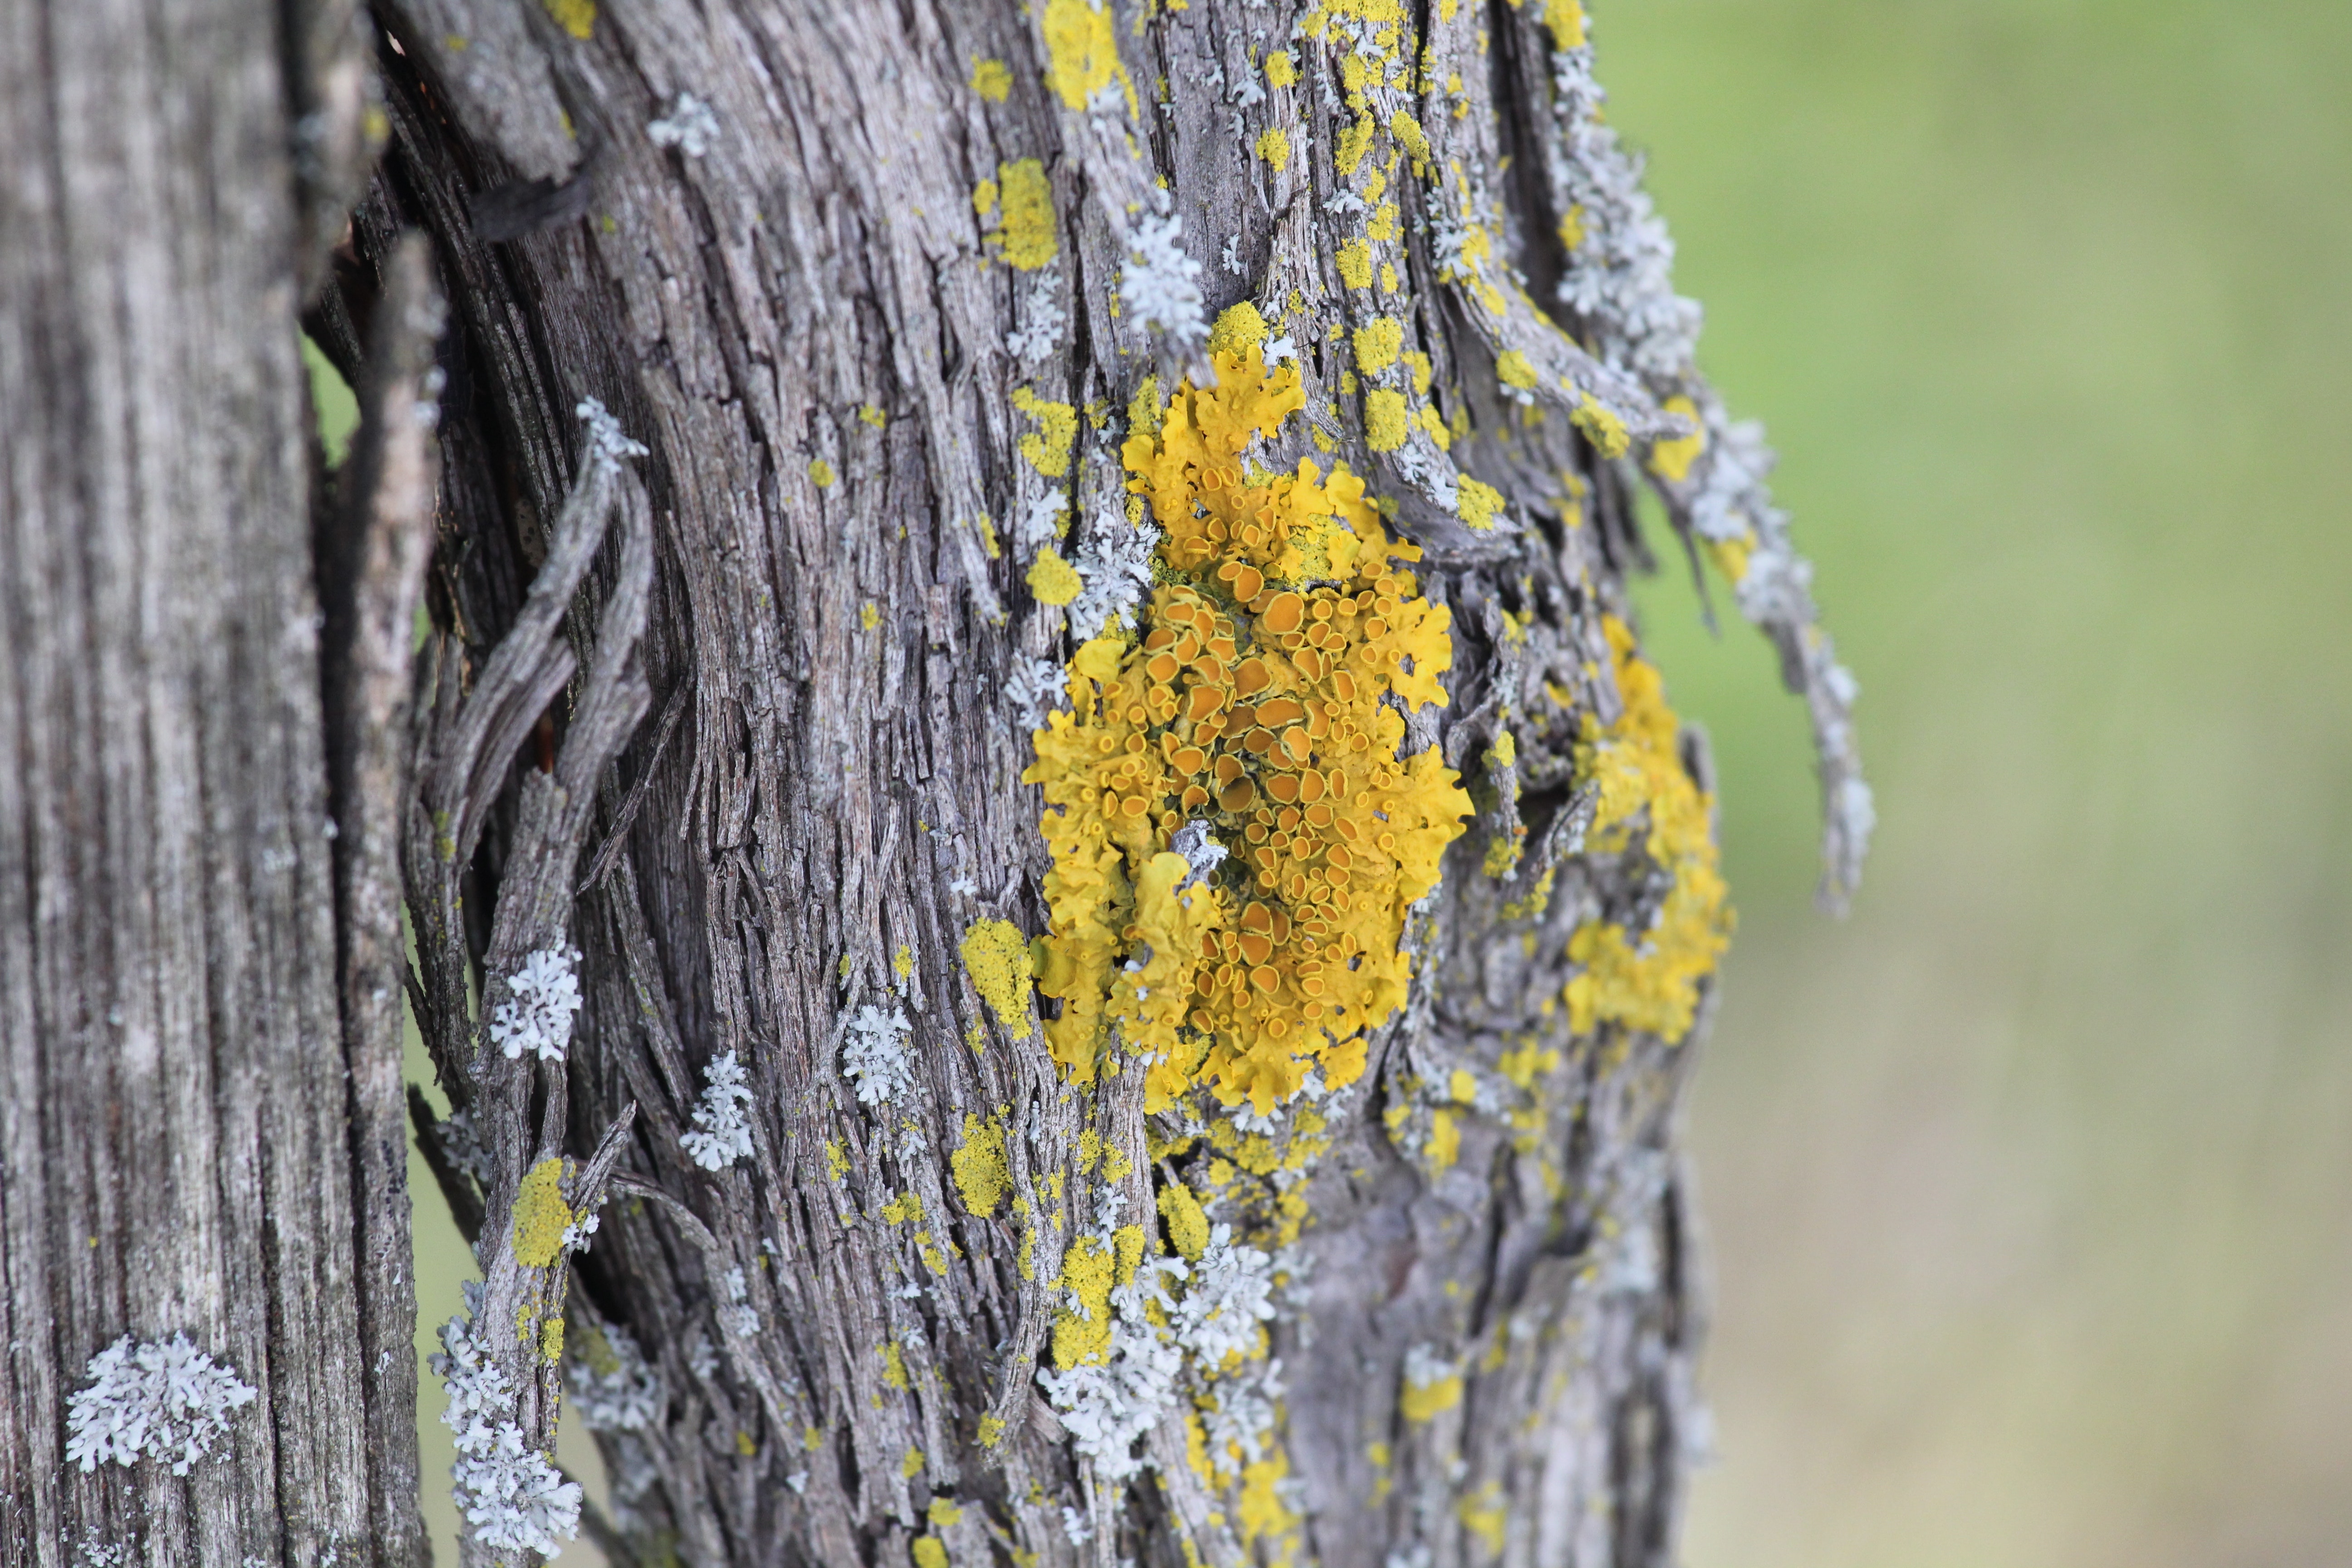
shellbark hickory, sweet birch, tree, trunk, yellow, plant, woody plant, spring, Canoe birch, wood, fungus, plant stem